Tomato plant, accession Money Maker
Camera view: bottom (45 deg); turntable rotation: 120 degrees
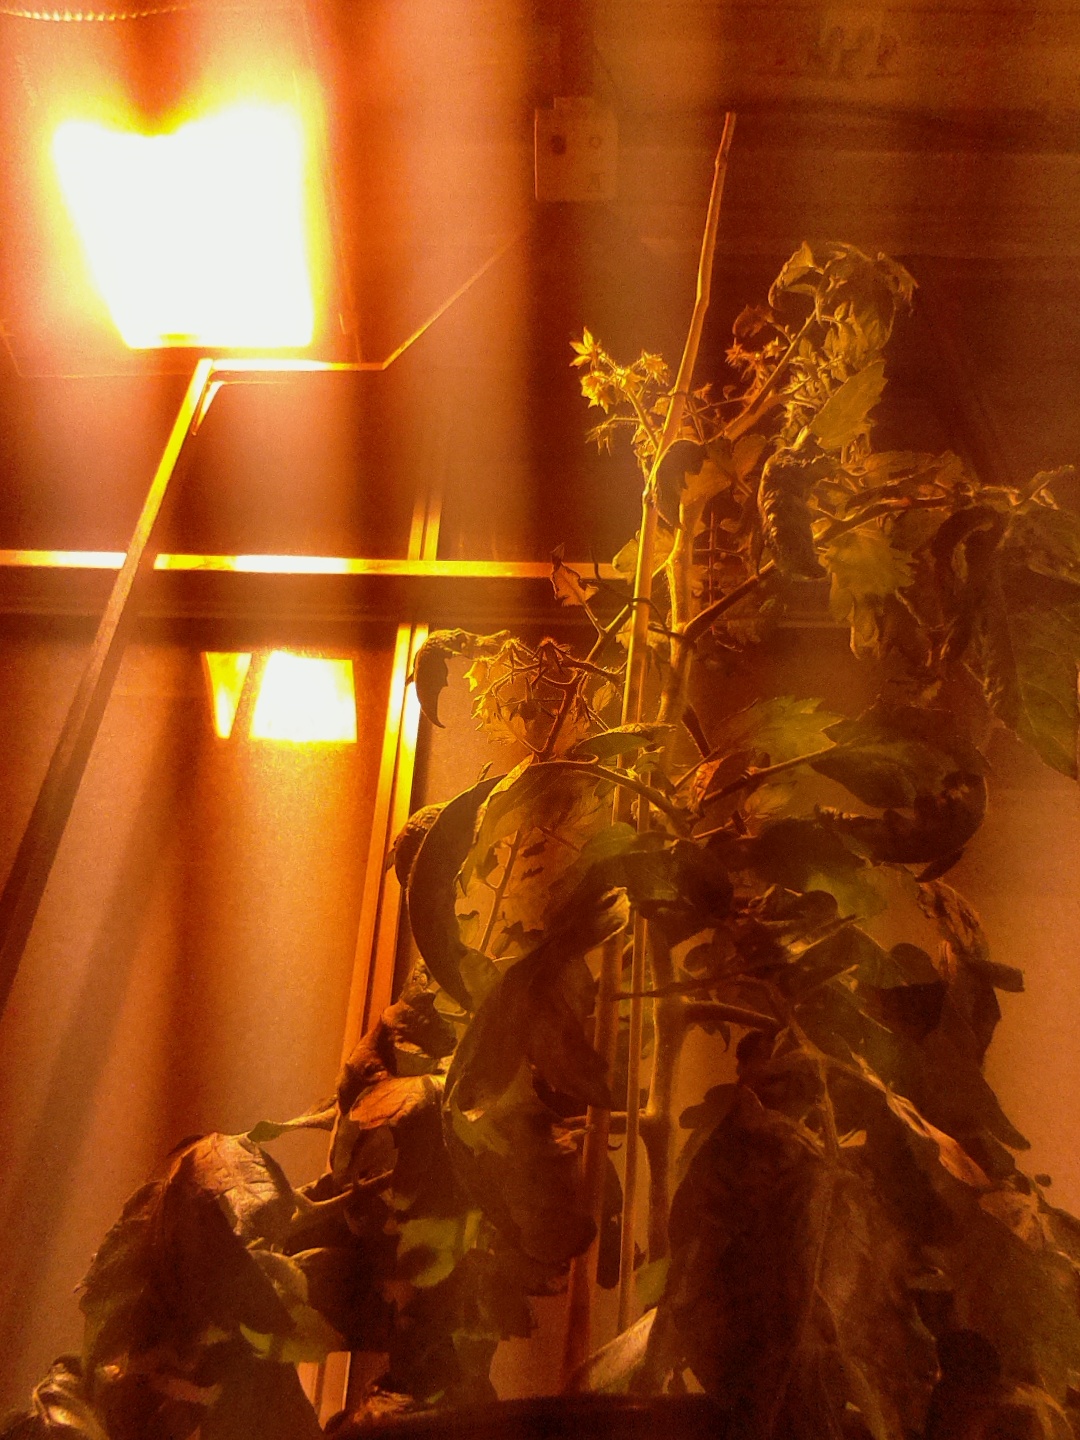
BBCH growth stage 69: End of flowering, 90%-100% of flowers open, more petals falling